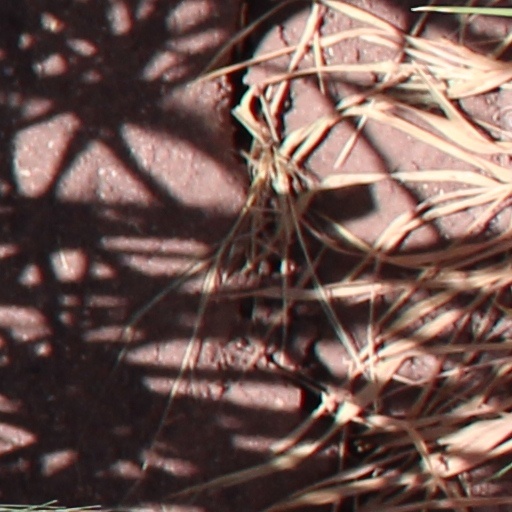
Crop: wheat